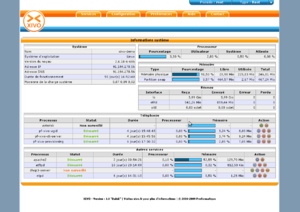
page d'accueil